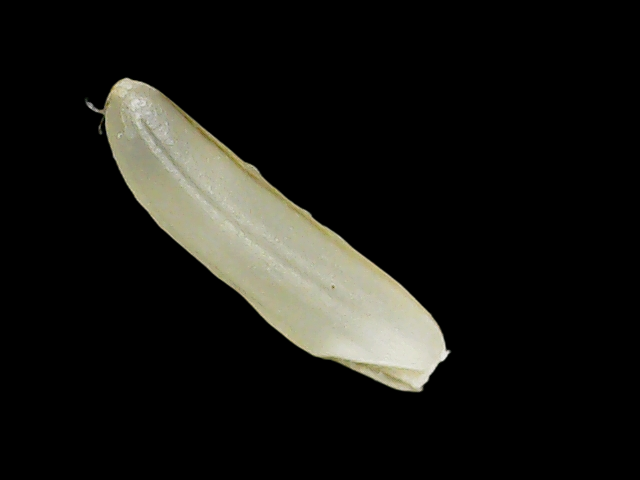
Rice variety: Binadhan25